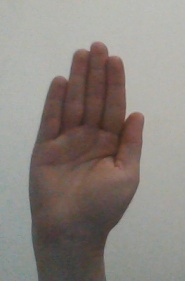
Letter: seen